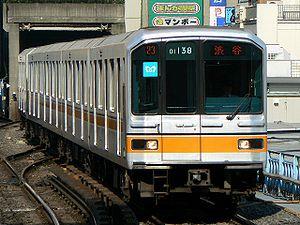
La ligne Ginza est une ligne de métro à Tokyo au Japon gérée par la compagnie Tokyo Metro. Elle relie la station de Shibuya à celle d'Asakusa. Longue de 14,3 km, elle traverse Tokyo du sud-ouest au nord-est en traversant les arrondissements de Shibuya, Minato, Chūō, Chiyoda, et Taitō. Elle est également connue comme ligne 3. Sur les cartes, sa couleur est orange et est identifiée avec la lettre G. Son logo est ainsi.